AC Propulsion eBox

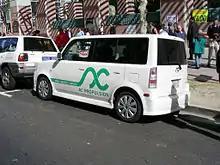
Lateral view of the AC Propulsion eBox

AC Propulsion executives announced their intention to convert Scion to battery electric vehicles in October, 2003. Company executives stated that the Scion xB was chosen in part due to its boxy shape which allows for good placement and installation of a battery pack. The availability of a suitable battery was said to be an important step in allowing for the announcement of the program. Suitability requirements included that the battery be widely available ("off the shelf"), in volume, without danger that supply would be cut off or be overly limited. Thousands of lithium-ion batteries, of the 18650 variant, were proposed as suitable for the rechargeable battery system.